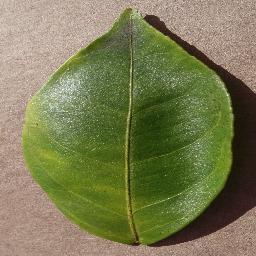
Label: Orange___Haunglongbing_(Citrus_greening)